2006 Qana airstrike

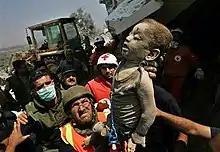
Lebanese Red Cross and Civil Defense workers carrying a child's body

The 2006 Qana airstrike (also referred to as the 2006 Qana massacre or the second Qana massacre) was an airstrike carried out by the Israeli Air Force (IAF) on a three-story building in the small community of al-Khuraybah near the South Lebanese village of Qana on July 30, 2006, during the 2006 Lebanon War. The strike killed 28 civilians, 16 of whom were children. Israel halted airstrikes for 48 hours following the attack, amid increasing calls for a ceasefire in the conflict between Israel and Lebanon's Hezbollah guerrillas.